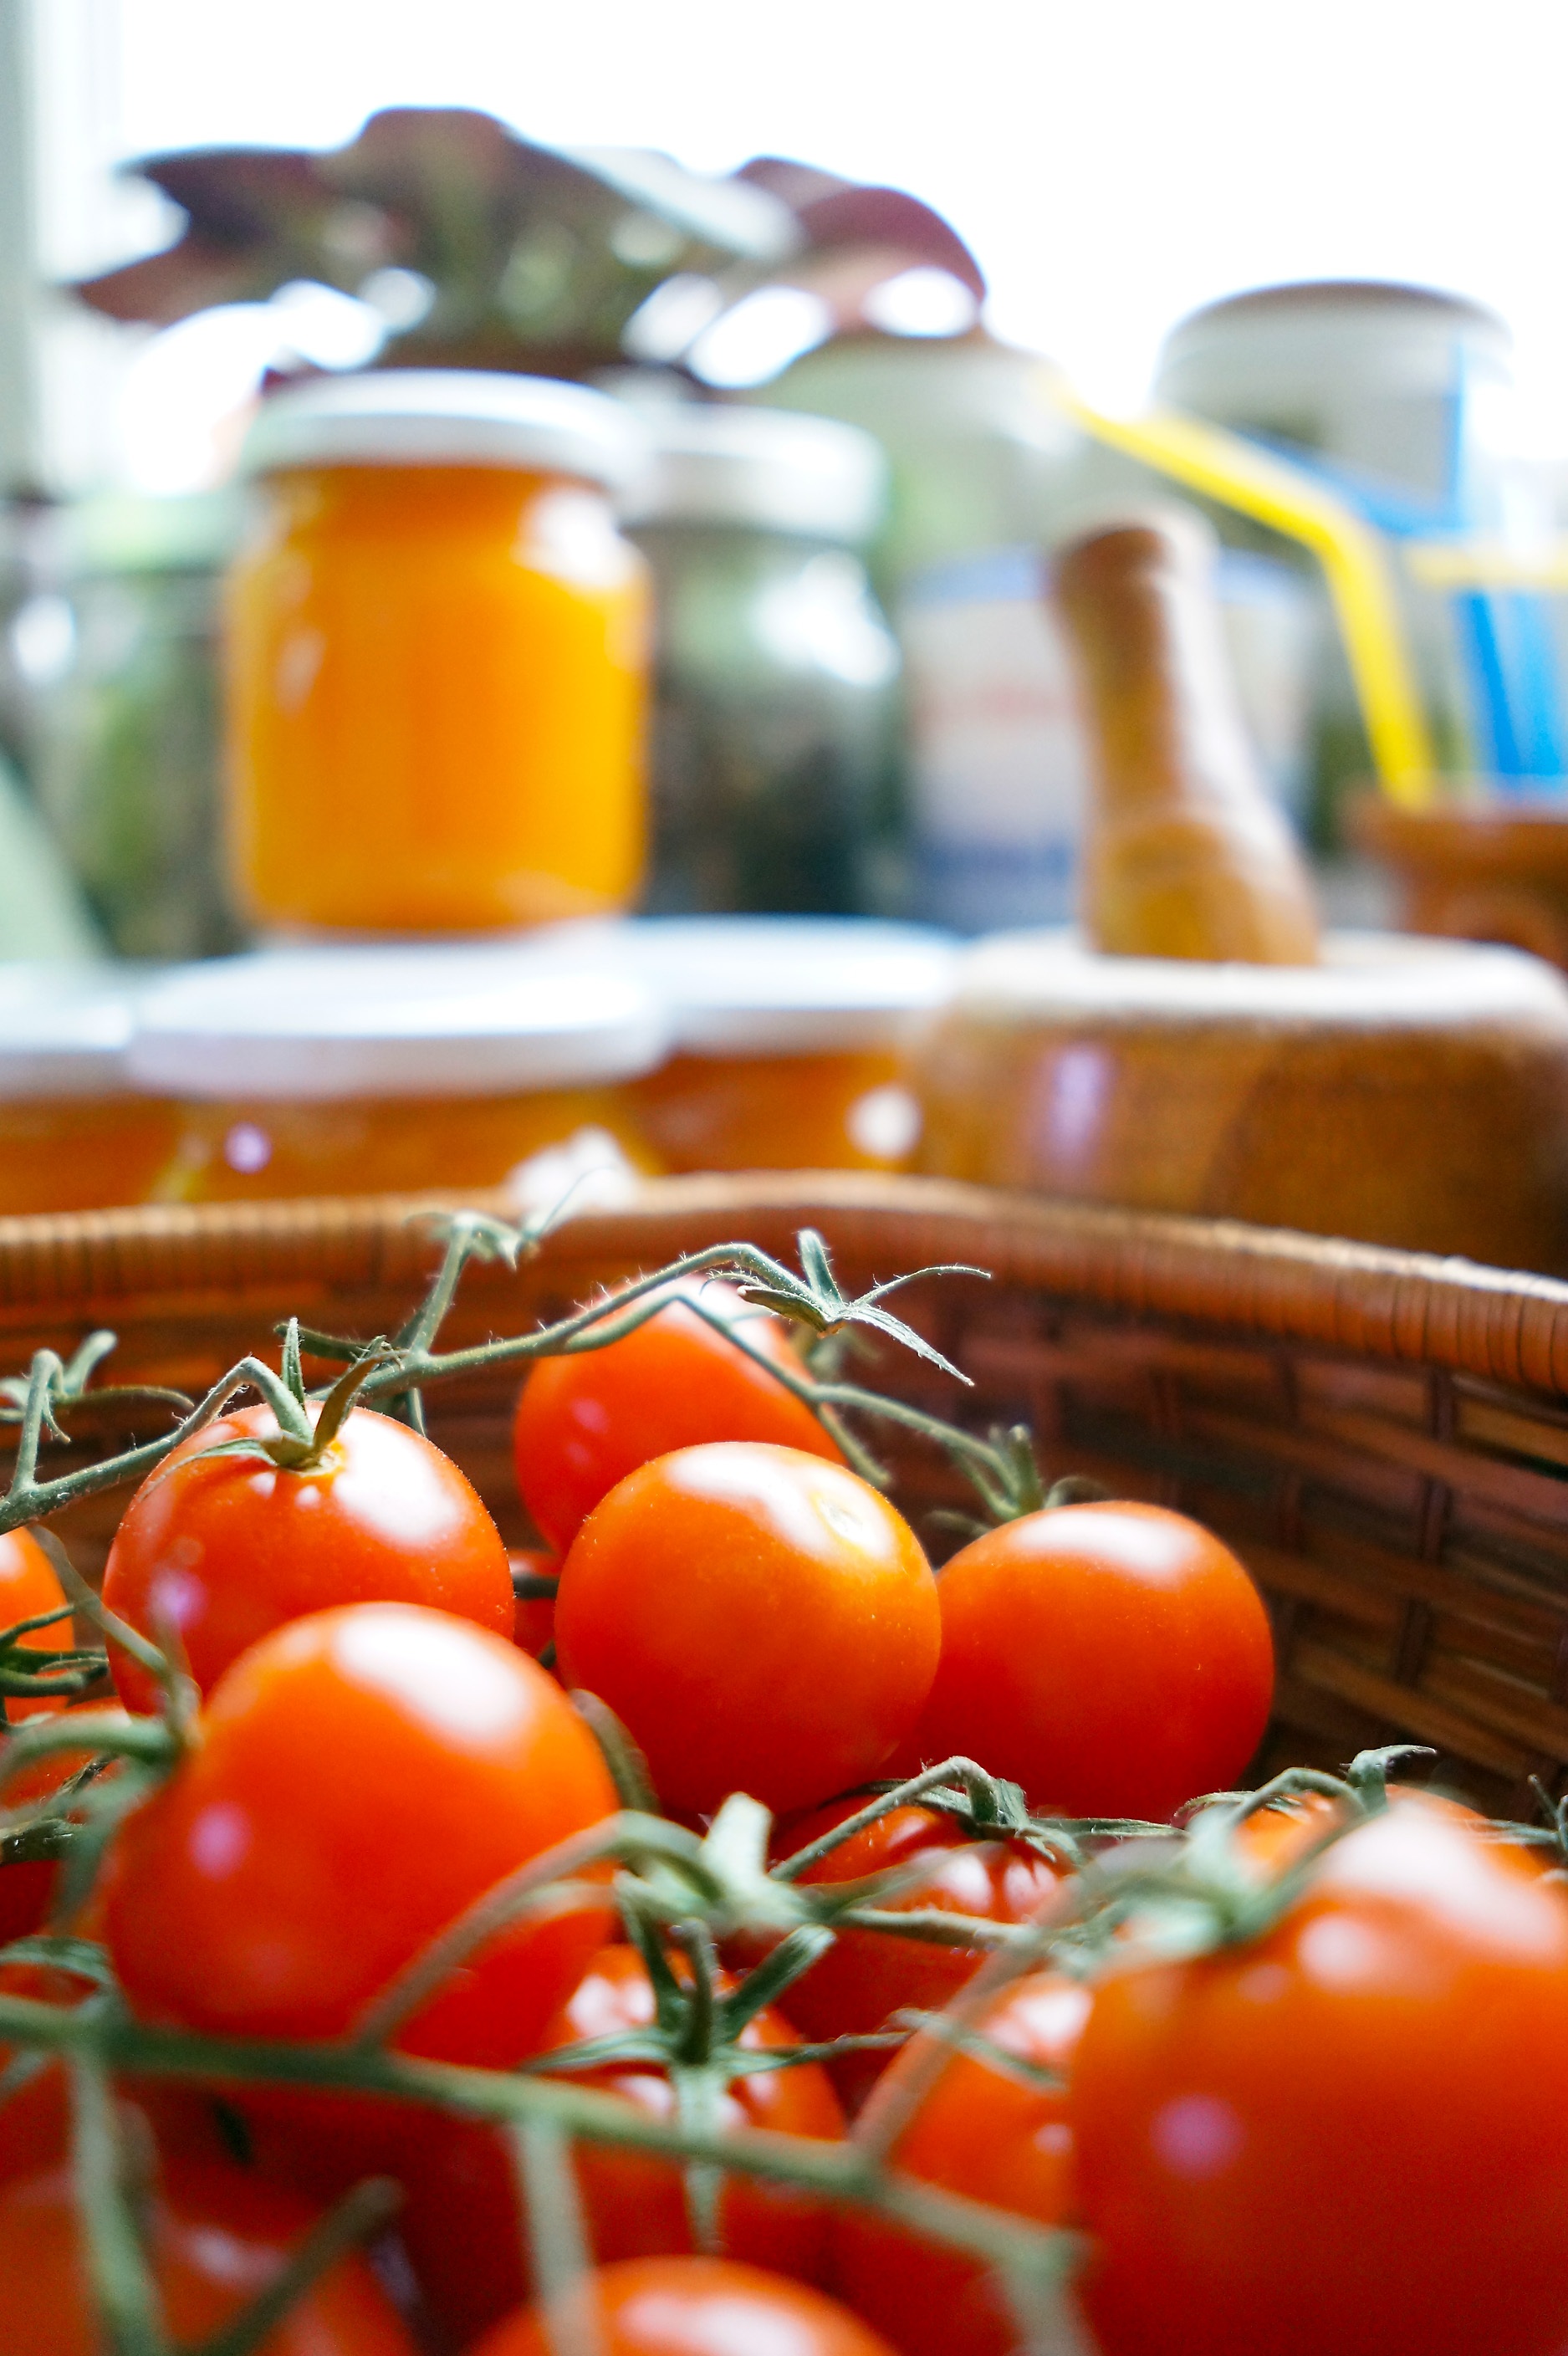
plant, fruit, dish, meal, food, red, produce, vegetable, tomato, vegetables, tomatoes, flowering plant, land plant, potato and tomato genus